Feeding Time (video game)

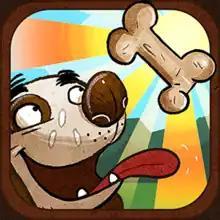

Feeding Time is an indie iOS video game developed by Incubator Games and released on June 25, 2014.